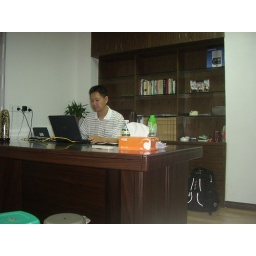
Before the evangelism meeting, I stayed in the pastor Wang's new office to prepare my paper work .